Nylon

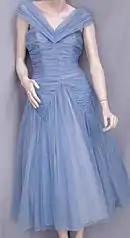
Blue nylon fabric ball gown by Emma Domb, Science History Institute

Nylon 66 can have multiple parallel strands aligned with their neighboring peptide bonds at coordinated separations of exactly six and four carbons for considerable lengths, so the carbonyl oxygens and amide hydrogens can line up to form interchain hydrogen bonds repeatedly, without interruption (see the figure opposite). Nylon 510 can have coordinated runs of five and eight carbons. Thus parallel (but not antiparallel) strands can participate in extended, unbroken, multi-chain β-pleated sheets, a strong and tough supermolecular structure similar to that found in natural silk fibroin and the β-keratins in feathers. (Proteins have only an amino acid α-carbon separating sequential -CO-NH- groups.) Nylon 6 will form uninterrupted H-bonded sheets with mixed directionalities, but the β-sheet wrinkling is somewhat different. The three-dimensional disposition of each alkane hydrocarbon chain depends on rotations about the 109.47° tetrahedral bonds of singly bonded carbon atoms.